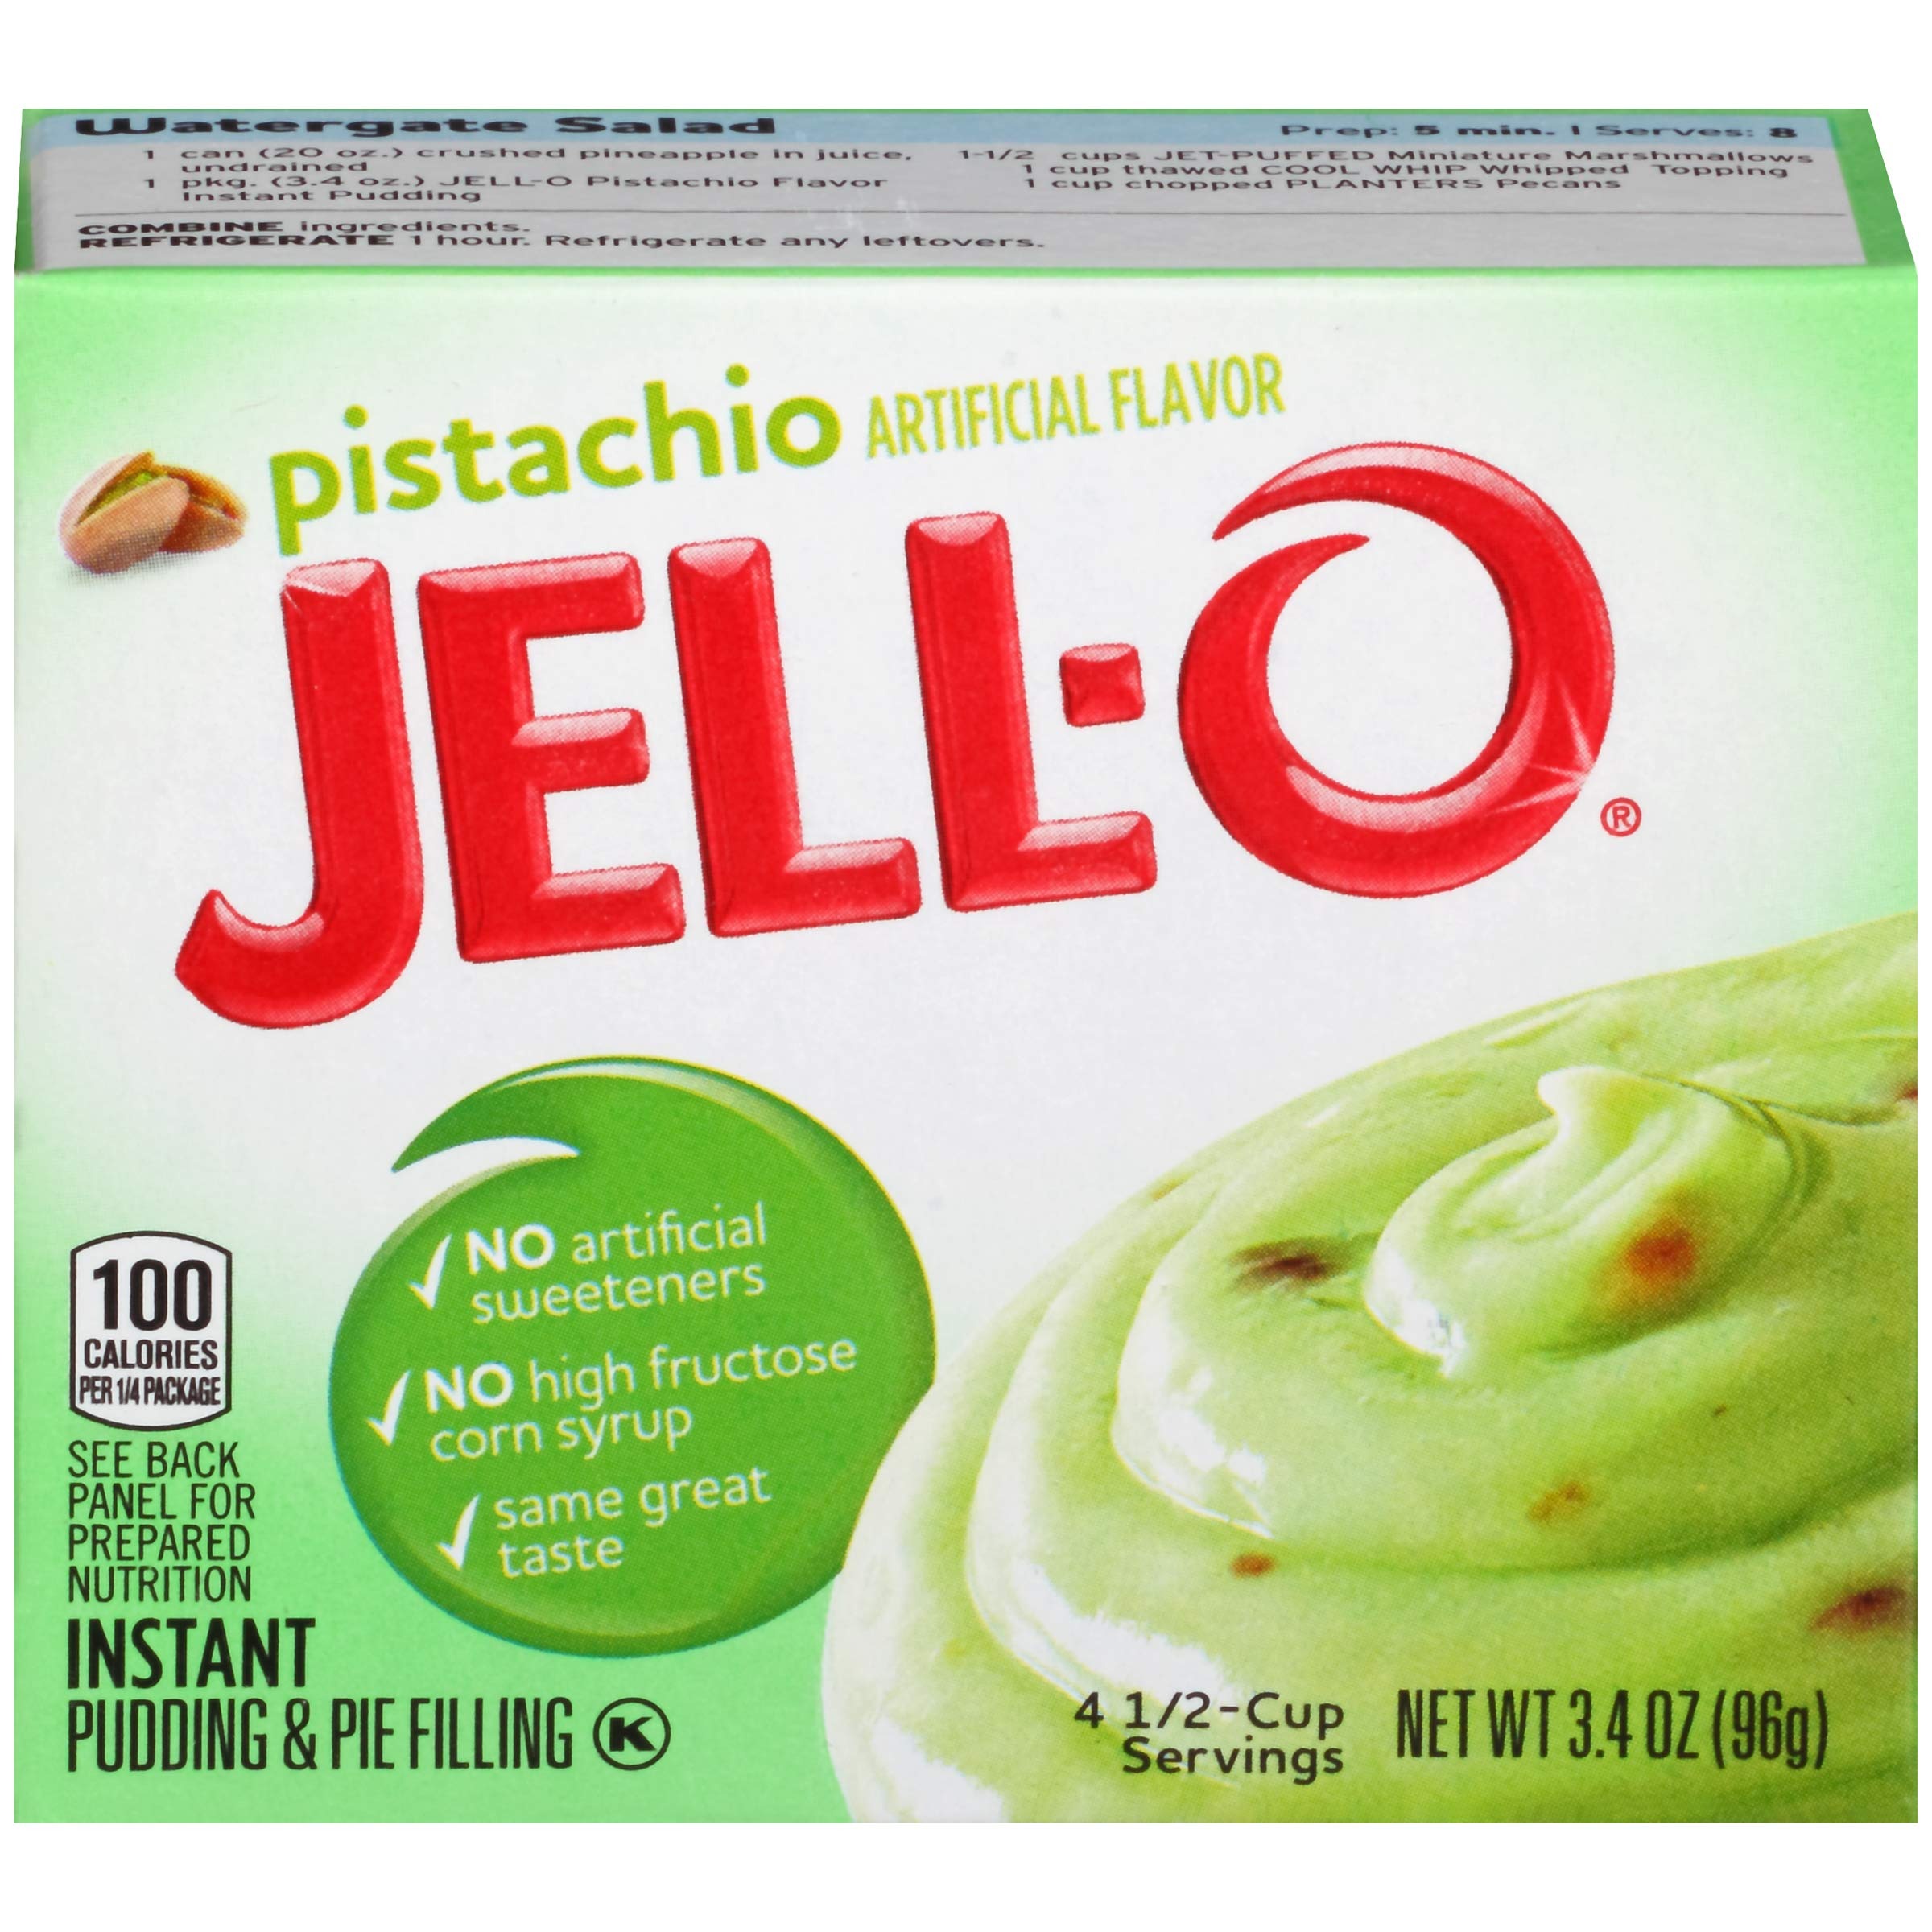
Item Name: Jell-O Instant Pistachio Pudding & Pie Filling (3.4 oz Boxes, Pack of 24)
Bullet Point 1: Twenty Four 3.4 oz. box of Jell-O Pistachio Instant Pudding Mix
Bullet Point 2: Jell-O Pistachio Instant Pudding Mix tastes great alone or in desserts
Bullet Point 3: Instant pistachio pudding is fat-free
Bullet Point 4: Contains no artificial sweeteners or high fructose corn syrup
Bullet Point 5: Individually packaged in a sealed pouch for freshness
Value: 81.6
Unit: Ounce

Price: 1.59